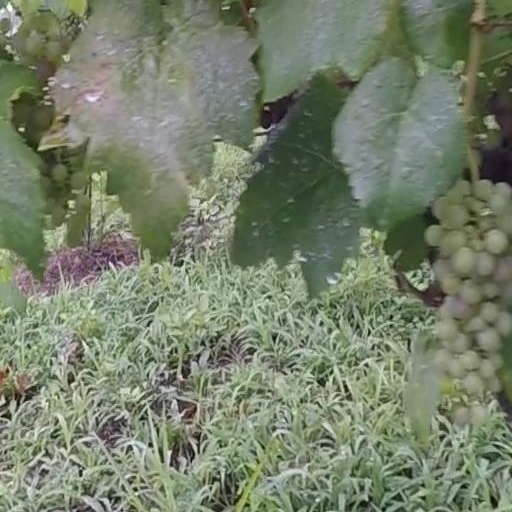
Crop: grape